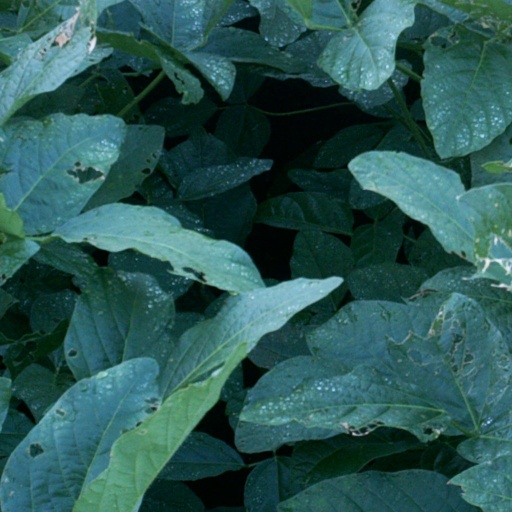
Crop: soybean